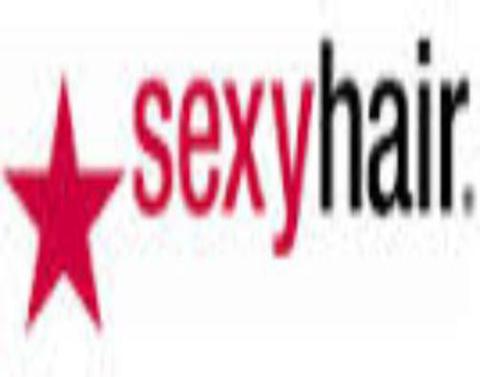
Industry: Necessities